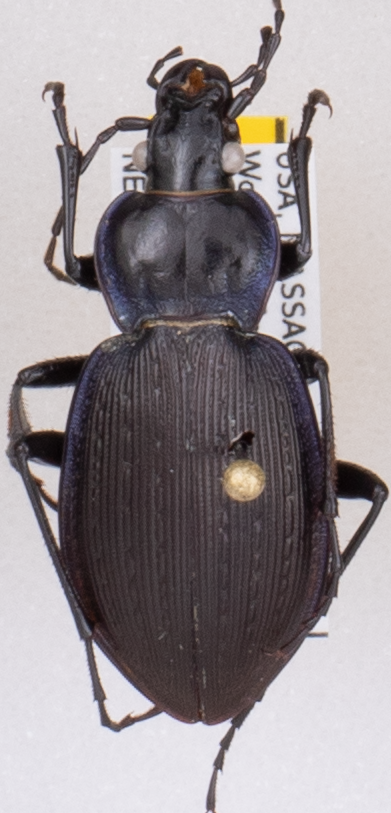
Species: Carabus goryi
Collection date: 2022-06-01
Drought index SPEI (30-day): -1.376
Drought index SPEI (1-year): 0.63
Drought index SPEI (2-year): -0.588